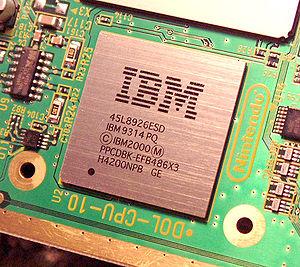
La Nintendo GameCube est une console de jeux vidéo de salon du fabricant japonais Nintendo, sortie en 2001, développée en association avec IBM, NEC et ATI. Elle fut en concurrence avec la PlayStation 2 de Sony, la Xbox de Microsoft et la Dreamcast de Sega, qui forment ensemble la sixième génération de consoles de jeux vidéo.
Le PowerPC Gekko est un processeur développé par IBM qui équipe les consoles de jeu Nintendo GameCube. Il est cadencé à 485 MHz.
PowerPC, parfois abrégé PPC, est une gamme de microprocesseurs dérivée de l'architecture de processeur RISC POWER d'IBM, et développée conjointement par Apple, IBM et Freescale. Le rétro-acronyme de PowerPC est Performance Optimization With Enhanced RISC Performance Computing. Depuis 2004, l'architecture est gérée par la fondation Power.org. À partir de 2019, la fondation Power est gérée par la Linux Foundation qui place le design et les jeux d’instructions sous licence Open Source.